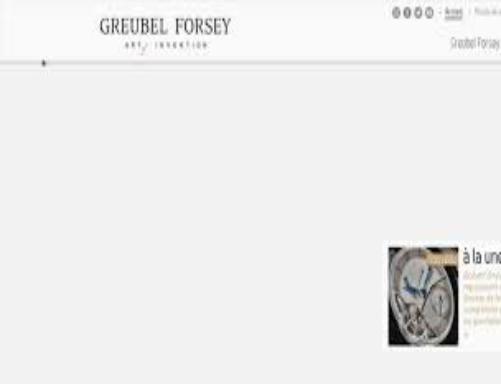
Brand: greubel forsey
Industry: Electronic